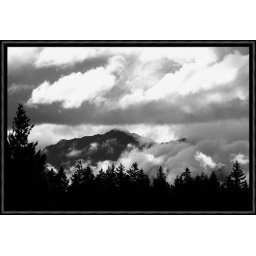
High mountains in High clouds